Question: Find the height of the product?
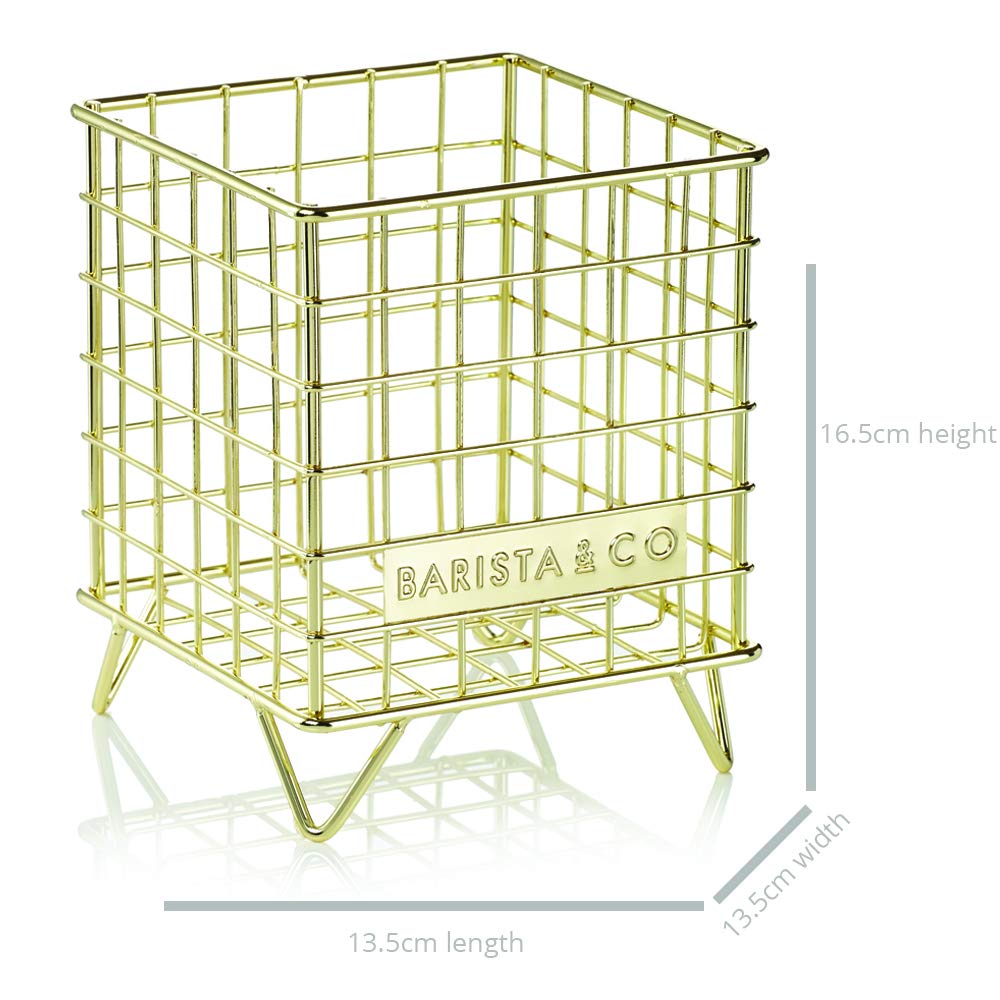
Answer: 16.5 centimetre